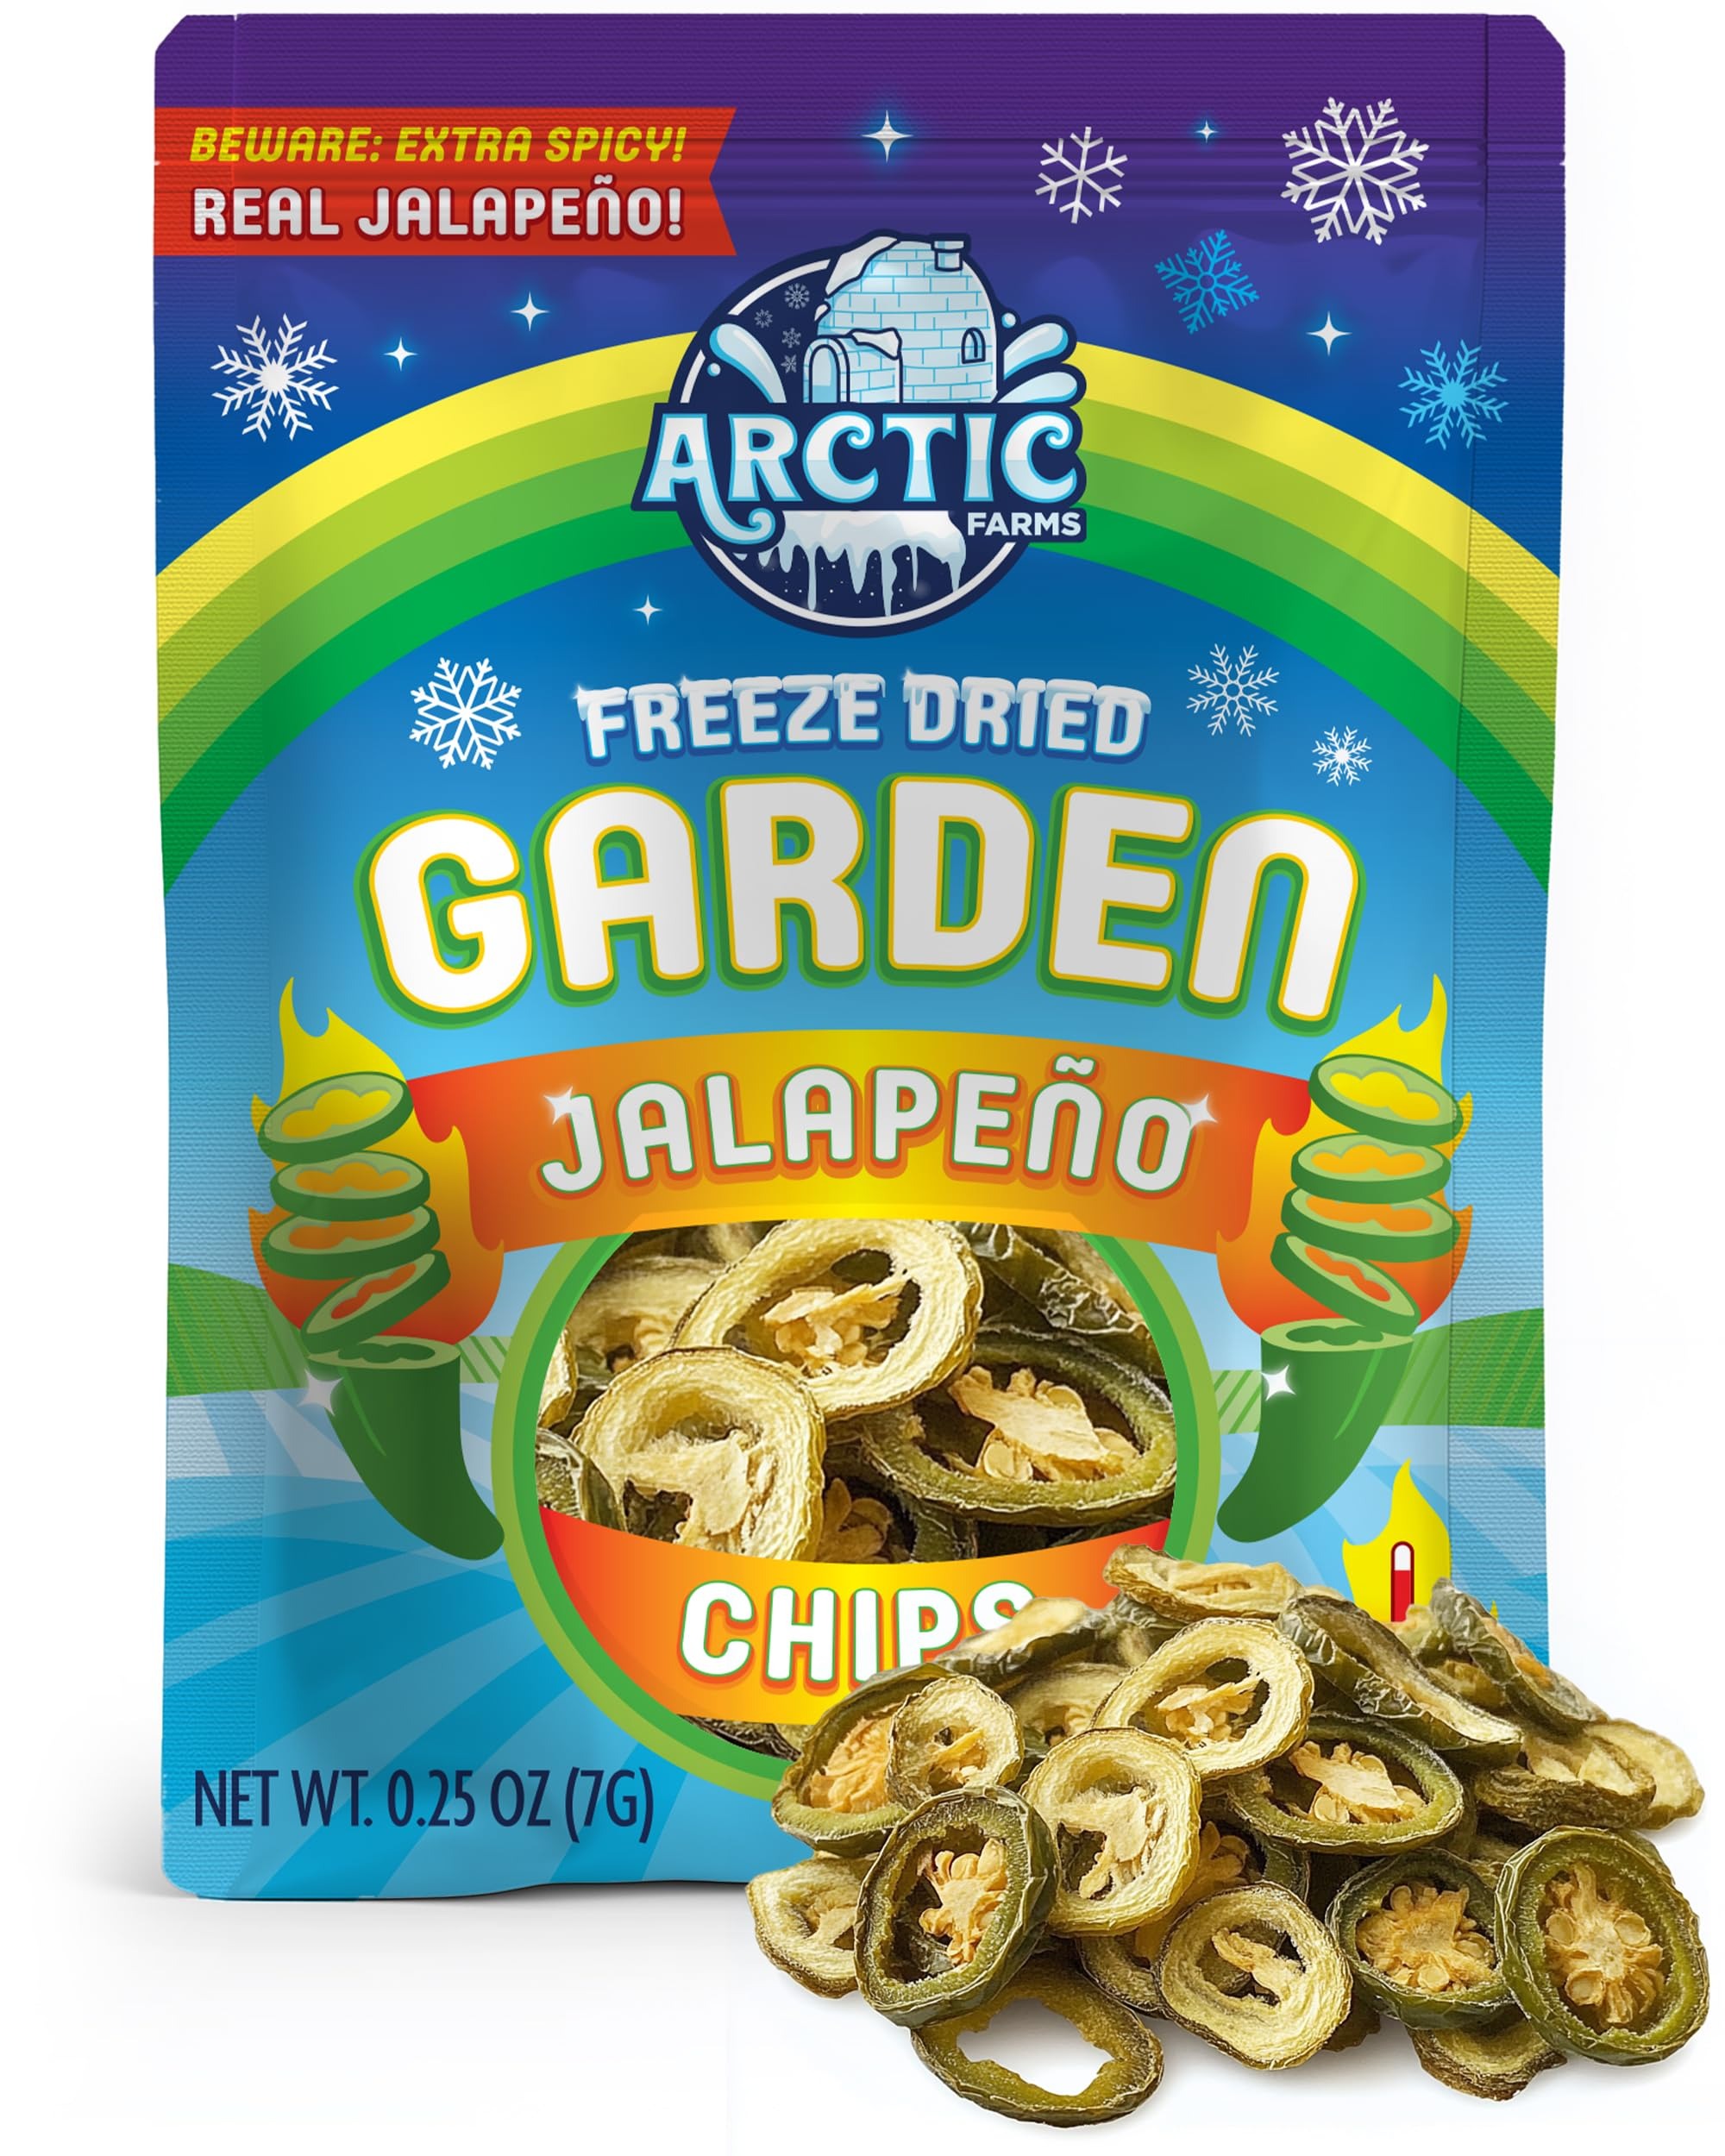
Item Name: Arctic Farms Garden Freeze Dried Jalapeno Chips, Extra Spicy, Crunchy (Small Bag)
Bullet Point 1: Intense Flavor: These freeze-dried jalapeño chips pack an extra spicy punch with a strong, fiery kick.
Bullet Point 2: Crunchy Texture: Enjoy the satisfying crunch of these dehydrated jalapeño slices in every bite.
Bullet Point 3: Convenient Snacking: A tasty and portable option for spice lovers on-the-go.
Bullet Point 4: Bag net weight of 0.25oz. About 50 Jalapeno Chips.
Bullet Point 5: Natural Ingredients: Made with real jalapeños and minimal processing for a wholesome snack.
Bullet Point 6: Versatile Uses: Sprinkle over salads, soups, or use as a flavorful garnish for your favorite dishes.
Product Description: Arctic Farms Freeze Dried Jalapeno Chips offer an unbeatable crunch with a fiery kick that's sure to set your taste buds ablaze. These extra spicy chips are made from real jalapenos that have been freeze-dried to lock in their intense flavor and heat. Perfect for snacking or adding a bold punch to your favorite dishes, these chips deliver an explosion of spice in every bite. With their satisfying crunch and sizzling heat, Arctic Farms Jalapeno Chips are a must-have for those who crave an unforgettable spicy experience. Indulge in the ultimate fusion of crispiness and heat with these flavorful chips.
Value: 1.0
Unit: Count

Price: 18.98